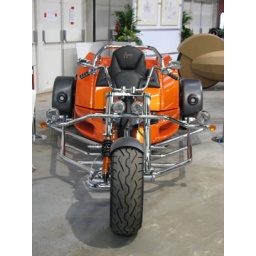
One of the newest bikes and cars exposed in Klokgebouw at Strijp-S.